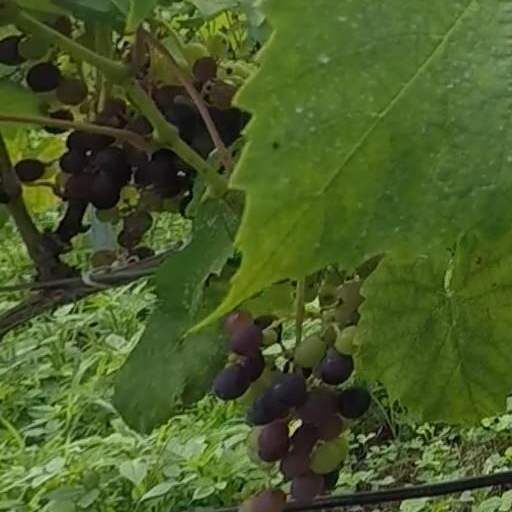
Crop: grape